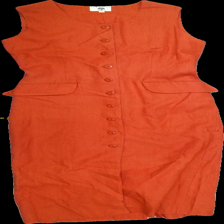
View: front
Type: Dress
Category: Ladies
Brand: Not Applicable
Colors: Orange
Material: 100%cotton
Pattern: Plain
Cut: Long, C-collar
Size: 42
Season: All
Trend: No trend
Stains: No
Damage: 6
Price range: <50
Recommended usage: Export